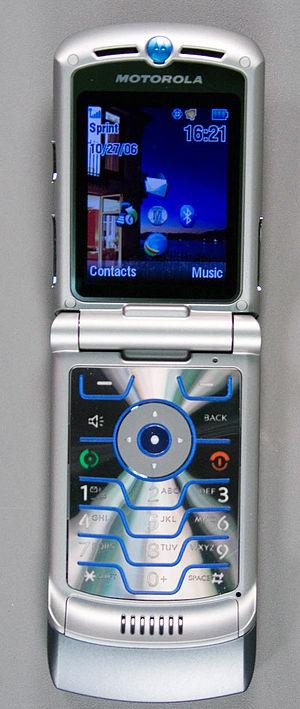
Le RAZR V3 est une série de téléphones cellulaires commercialisée par Motorola.